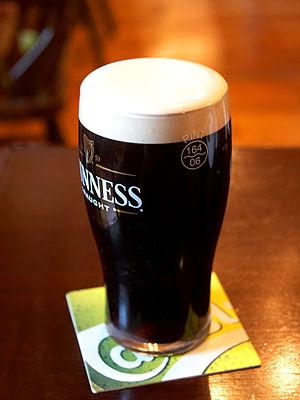
Le tourisme en Irlande représente une activité économique importante pour les deux entités de l'île d'Irlande, l'État d'Irlande indépendant et l'Irlande du Nord, une nation constitutive du Royaume-Uni.